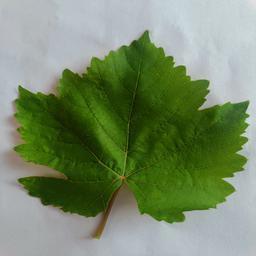
Label: Healthy Leaves